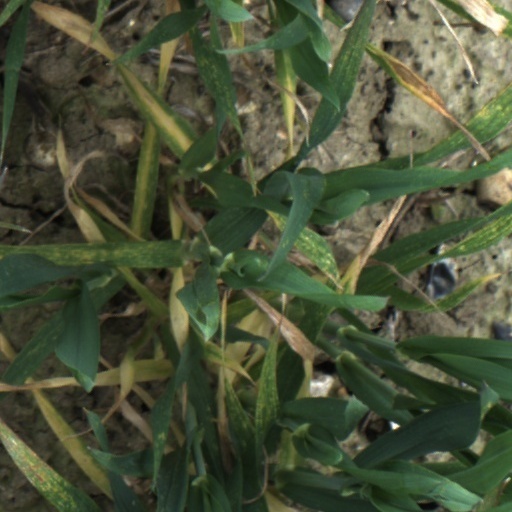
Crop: wheat